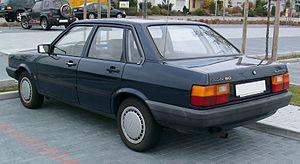
Audi 80 a été le nom de quatre générations d'automobiles - du segment intermédiaire-supérieur - fabriquées par le constructeur allemand Audi. La première génération d'Audi 80 a tracé l'avenir de la nouvelle génération de familiales pour tous, basée sur le fameux adage de la marque — « Vorsprung durch Technik » — toujours en application.